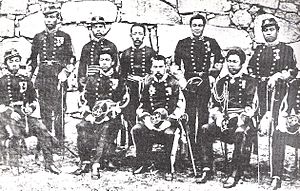
Kejserlige japanske hær / Historie / Satsumaoprøret
Soldater fra den Kejserlige japanske hær under Satsumaoprøret (garnision i Kumamoto, 1877).
Den Kejserlige japanske hær var den officielle landbaserede væbnede styrke for Kejserriget Japan fra 1871 indtil 1945. Den blev kontrolleret af den kejserlige hærs generalstab og krigsministeriet, som begge var formelt underordnet Japans kejser som øverstbefalende for hæren og flåden. Senere blev en generalinspektoratet fra det militære flyvetjeneste, den tredje organ med kontrol over hæren. I krigstid eller nationale nødsituationer, skulle kejserens formelle kommandofunktioner, centraliseres i det Kejserlige generalhovedkvarter, et ad hoc-organ bestående af chefen og vicechefen for hærens generalstab, krigsministeren, chefen og vicechefen for flådegeneralstaben, generalinspektøren for den militære luftfart og generalinspektøren for militær uddannelse.